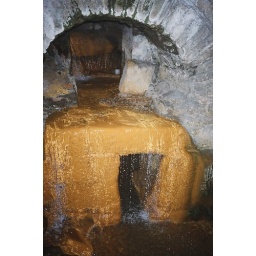
the rock has turned orange from all the iron deposits in the water